Lunar Lander (video game genre)

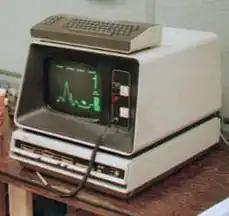
DEC GT40 graphics terminal running "Moonlander"

In 1973, DEC commissioned the creation of a real-time, graphical version of "Lunar Lander", which was intended to showcase the capabilities of their new DEC GT40 graphics terminals, when connected to their PDP-10 or PDP-11 minicomputers. The game was written by Jack Burness, a DEC consultant and former employee, and named "Moonlander"; it was distributed with DEC computers and displayed at trade shows. Unlike the previous turn-based, textual games, "Moonlander" is a real-time graphical game. The goal remains to correctly land an Apollo Lunar Module on the surface of the Moon using the game's telemetry data. If the player miscalculates the module's landing, the module will either fly off into space or crash into the Moon's surface. The game is controlled with a light pen, and the output display was a vector graphics system; the light pen allowed adjusting the throttle value and the angle of the lunar lander. Burness completed the game on February 25, 1973, after spending ten days developing it plus one day visiting the Massachusetts Institute of Technology, which had co-designed the actual Apollo Lunar Module. There, he got the actual specifications for the lander, which he used to create the calculations of the fuel consumption for maneuvering the rocket. Burness has said that he does not recall playing the original "Lunar", but that by 1973 there were numerous versions of the game which he had played. A few months prior to making the game, he attended the December 6 launch of the Apollo 17 Moon landing mission, which may have inspired the creation of the game.